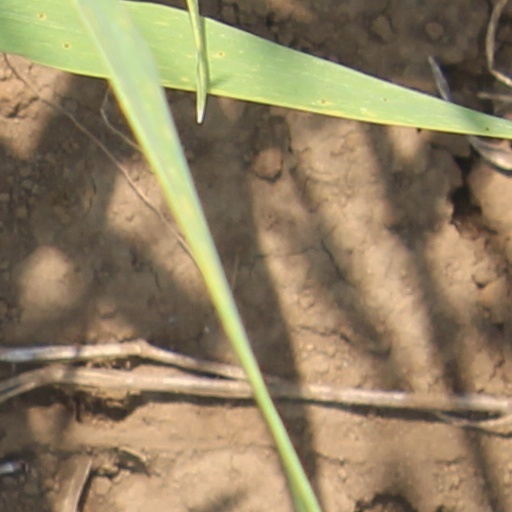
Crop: wheat